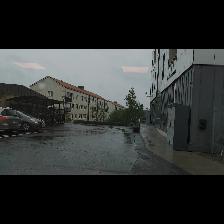
Label: NonHuman